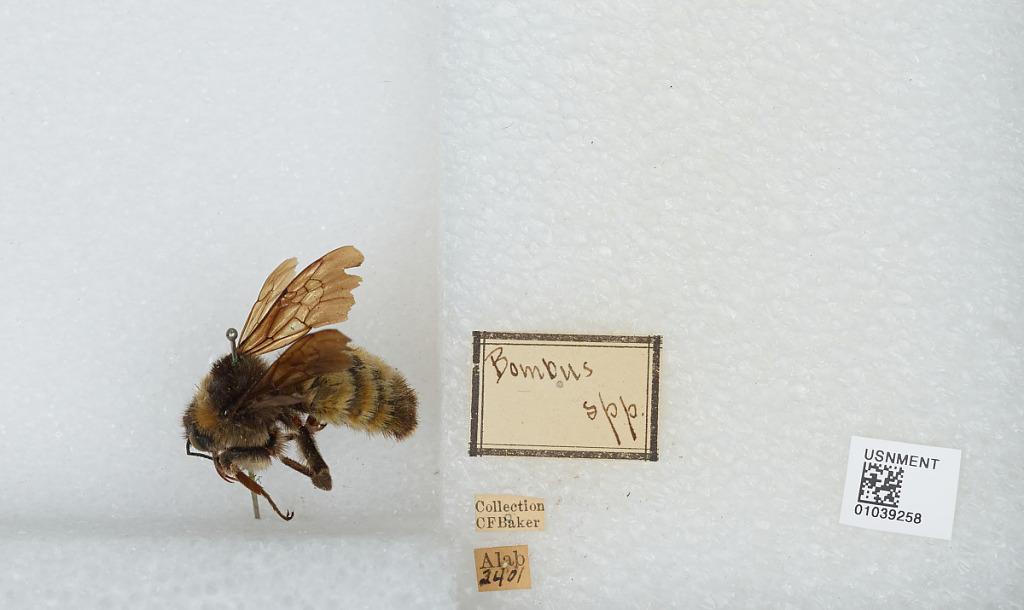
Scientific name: Bombus (Fervidobombus) pensylvanicus pensylvanicus (De Geer)
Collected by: C. Baker
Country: United States
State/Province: Alabama